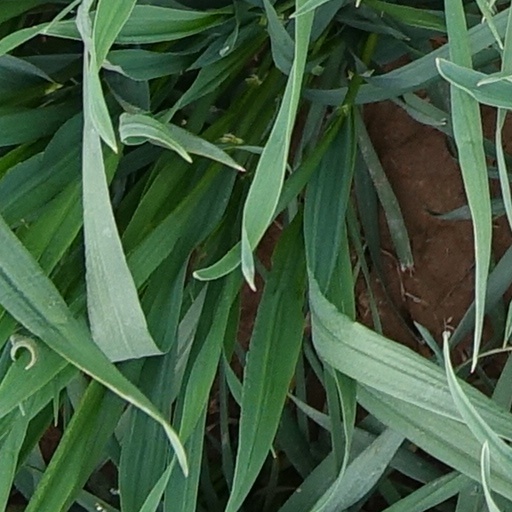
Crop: wheat